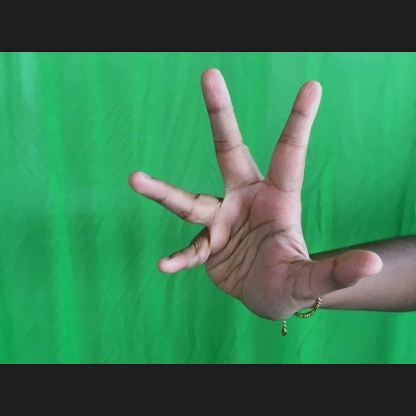
Mudra: Alapadmam